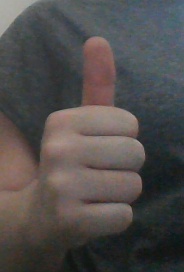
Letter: aleff